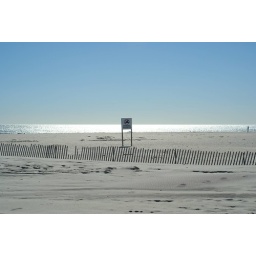
the sign reads &amp;quot;swimming prohibited&amp;quot; ..... as if anyone would be swimming in 20 degree weather!Jones Beach, Long Island